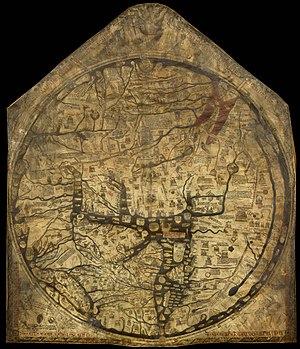
La carte de Hereford est une mappa mundi datant de la fin du XIIIᵉ siècle et exposée dans la cathédrale de Hereford, dans l'Ouest de l'Angleterre. Haute d'un mètre soixante, c'est la plus grande et la plus détaillée des mappae mundi conservées. Cependant, elle est plus petite que la carte d'Ebstorf, détruite pendant la Seconde Guerre mondiale mais dont il reste une copie.